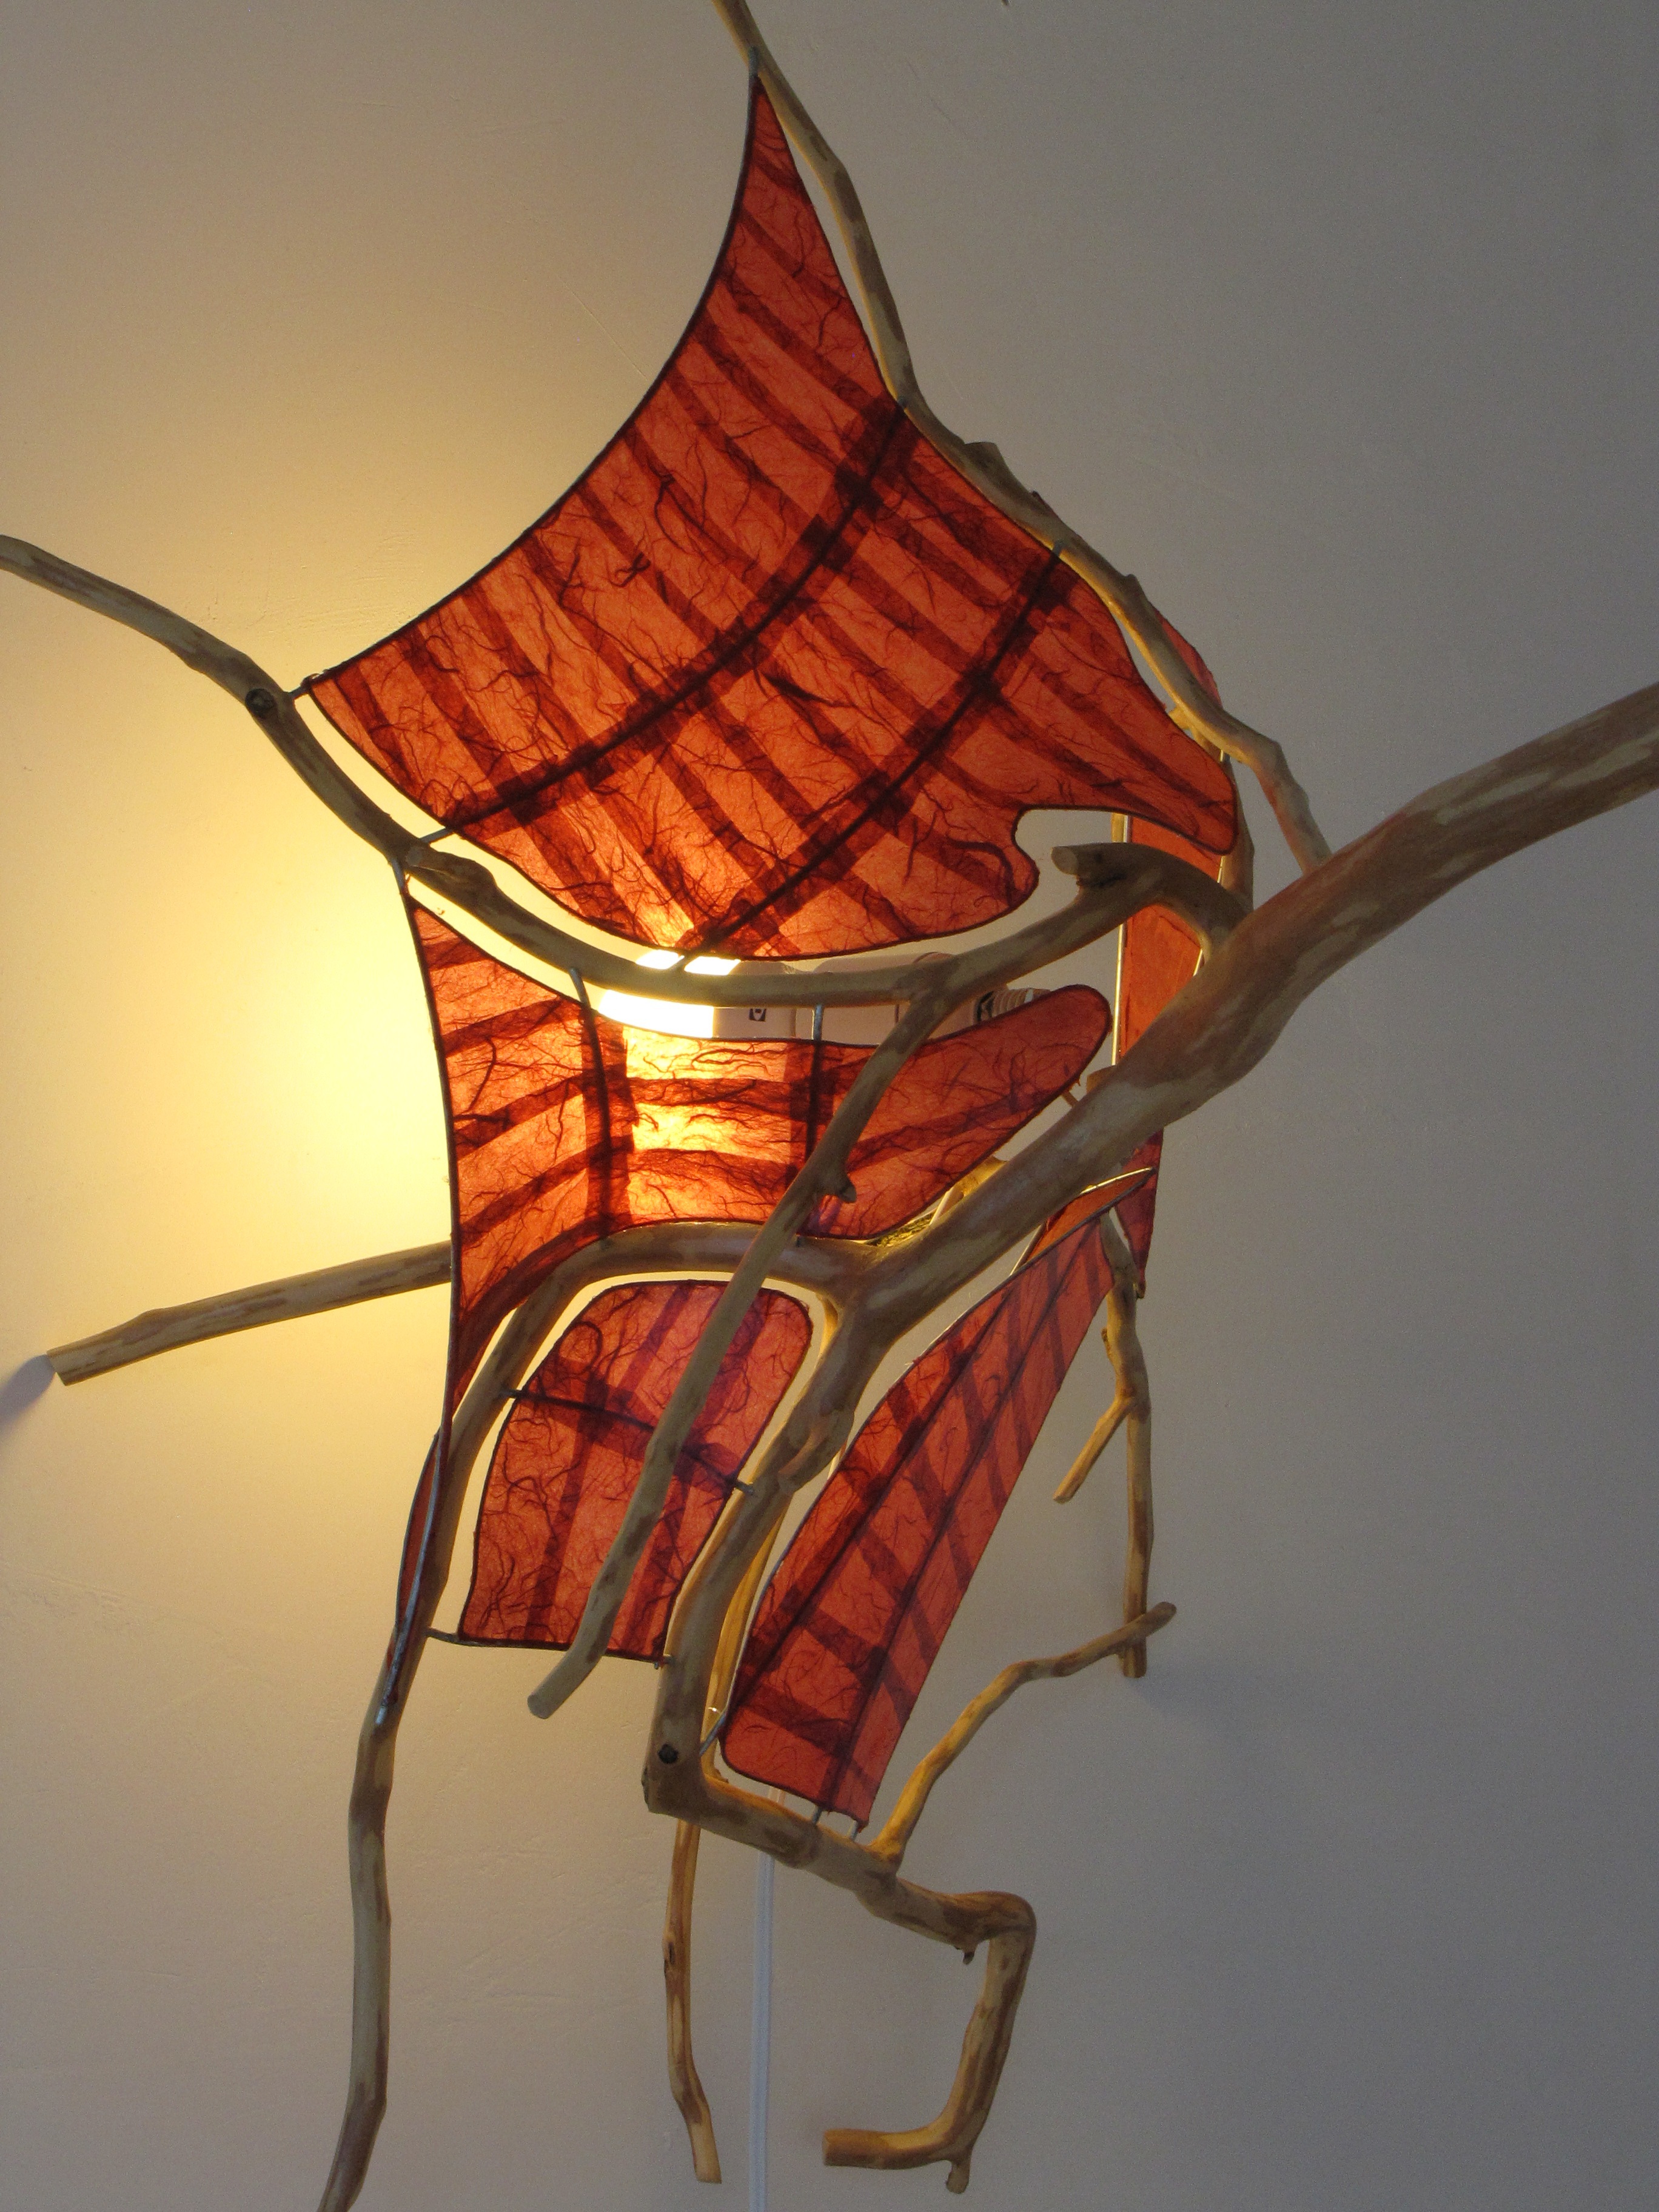
wood, window, glass, lamp, material, stained glass, sculpture, art, light art, natural materials